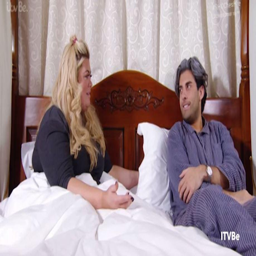
the pair had the discussion in room after the party